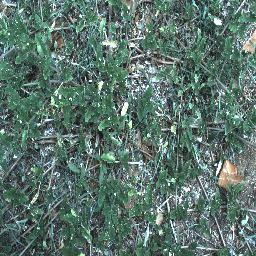
Label: negative